Melkite Greek Catholic Archeparchy of Tyre

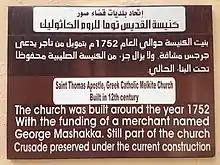
Information sign at St. Thomas

The historical origin of the archeparchy is traced back to the New Testament. In Acts of Apostles, the church of Tyre (also Tyros) is mentioned in the missionary journey of Paul the Apostle "From Miletus about Caesarea to Jerusalem" (Acts 21.3 to 7 EU). Tyre was an ancient metropolitan see in Roman and Byzantine Empire. During the Crusades an archdiocese of the Latin rite was erected . The Roman Catholic Church built around 1124 the Archdiocese of Tyre, the territory encompassed the city and region of Tyre. Since Tyre was conquered in 1291 by the Muslim Mamluks, the archdiocese became titular.